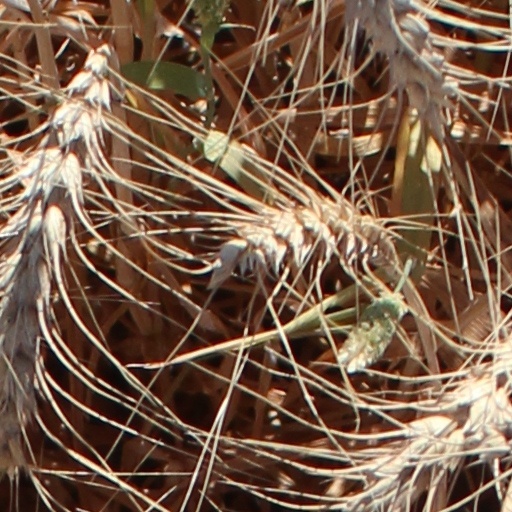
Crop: wheat